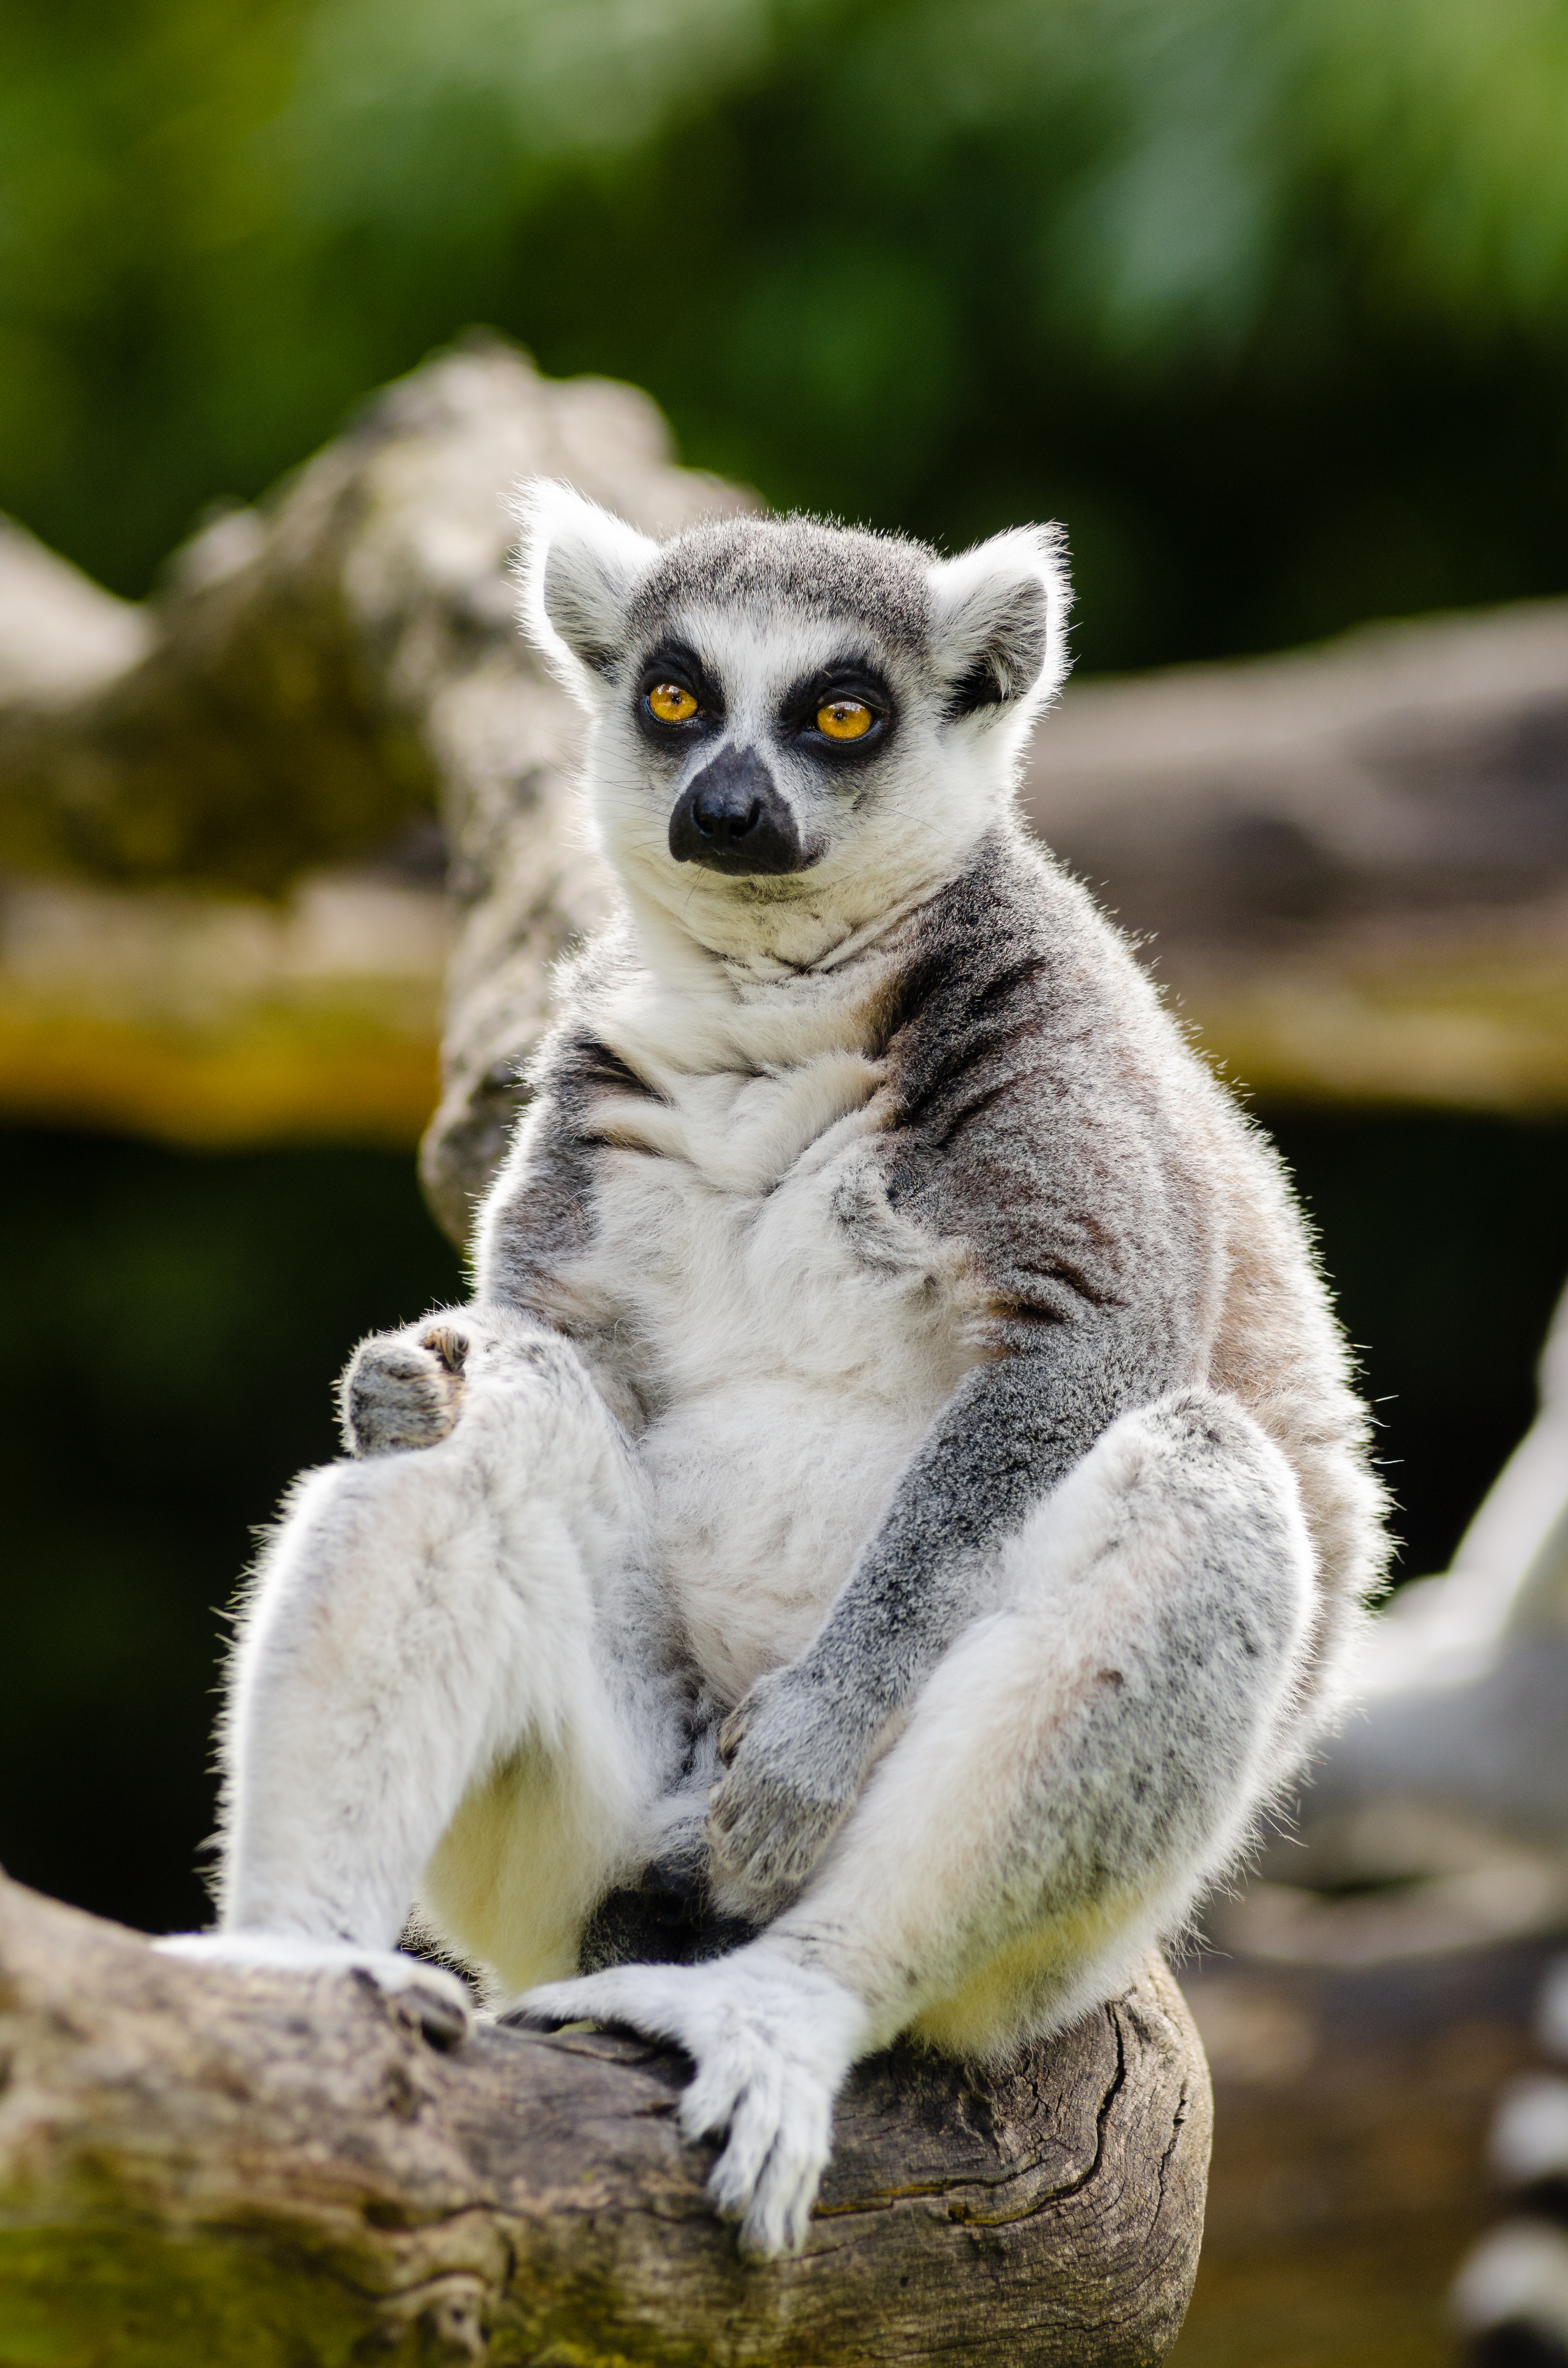
nature, animal, wildlife, zoo, mammal, fauna, primate, squirrel monkey, madagascar, vertebrate, lemur